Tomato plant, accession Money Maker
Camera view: tilt-top (135 deg); turntable rotation: 180 degrees
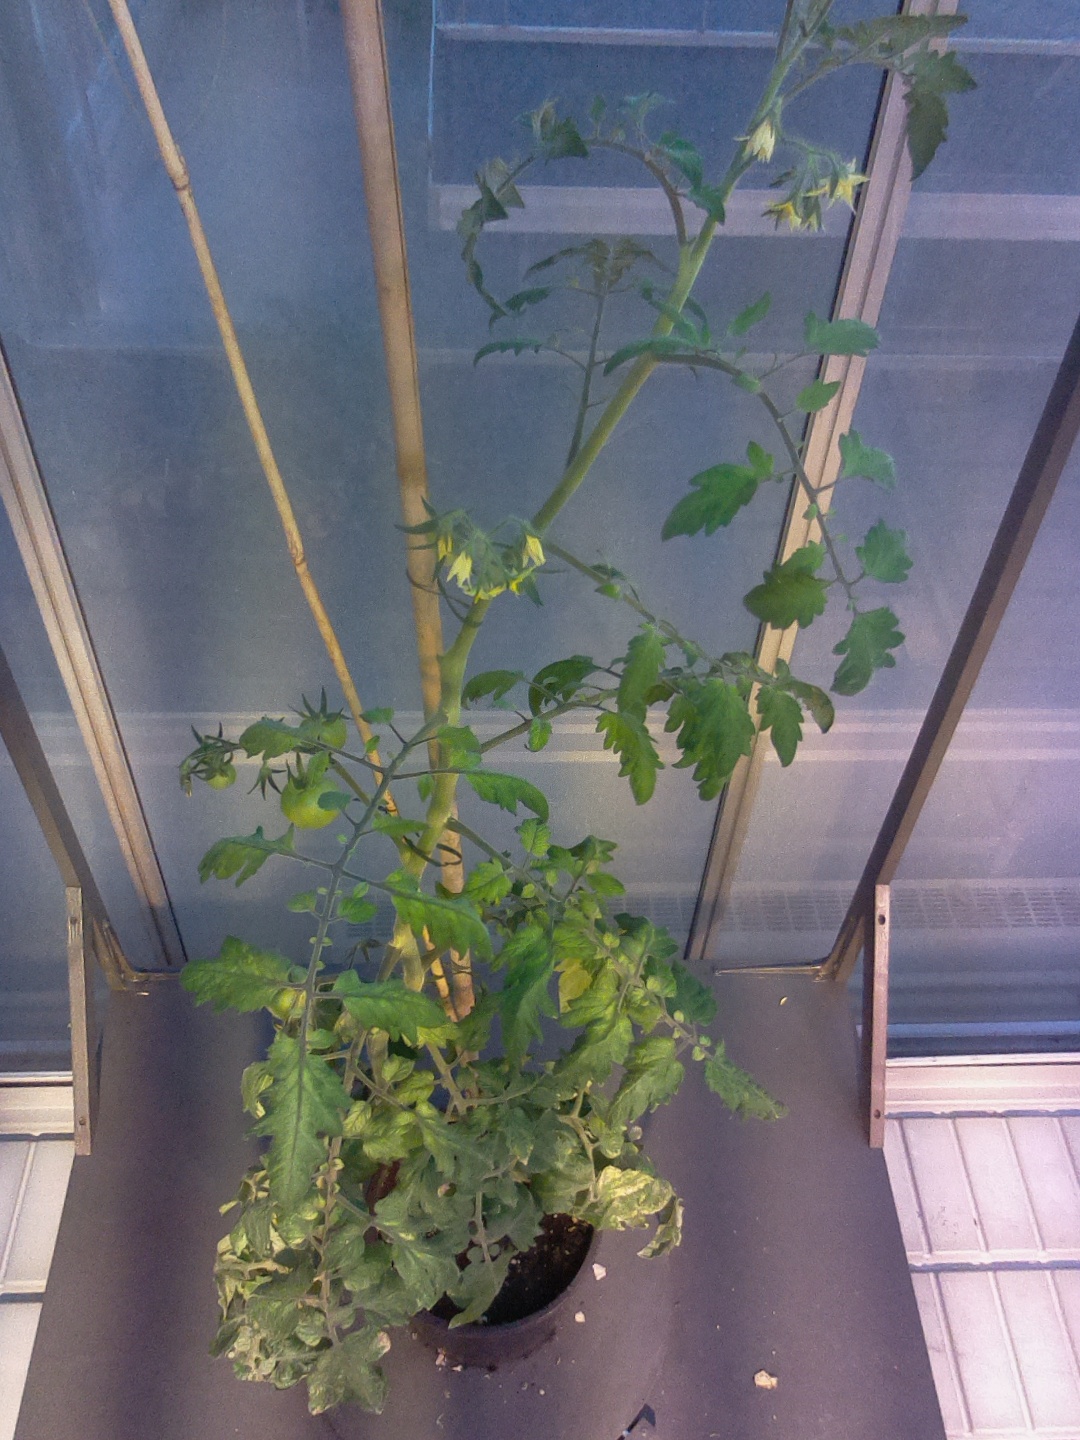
BBCH growth stage 75: 50%-60% of final fruit size